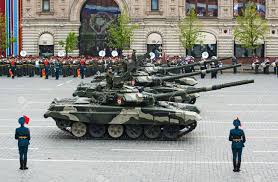
Label: T-90